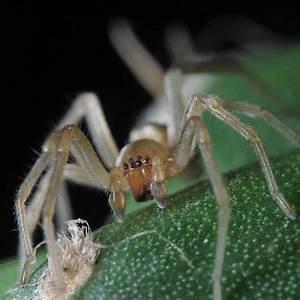
spider